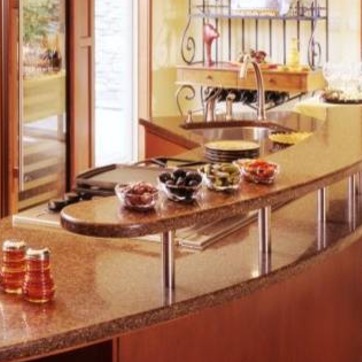
Material: food